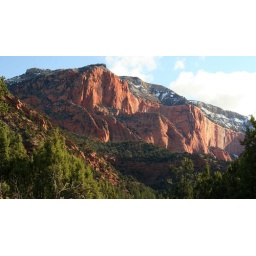
Sunrise on red rocks in Kolob Canyon, Zion National Park (IMG_9485a)